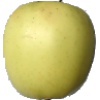
Label: Apple Golden 2